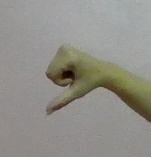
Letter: waw